Alexia Paganini

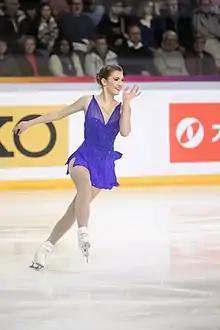
Paganini at the 2018 Internationaux de France

Alexia Paganini began her season with an eighth-place at the CS Autumn Classic. In October, she won the International Halloween Cup after placing second in the short program behind Ivett Tóth but first in the free.